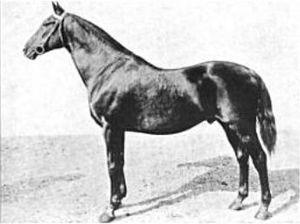
Le Temple de la renommée des courses américaines a été fondé en 1951 à Saratoga Springs, dans l'état de New York, pour honorer les chevaux, entraîneurs et jockeys des courses de pur-sang.